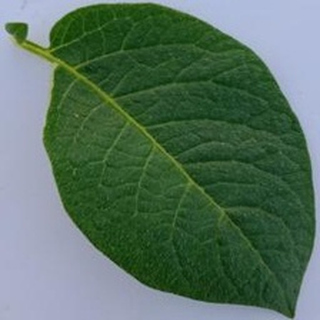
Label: healthy_potato